Woody Guthrie Folk Festival

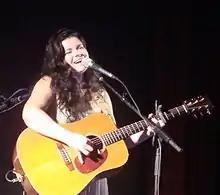
Rebecca Loebe making her festival debut at the Pastures of Plenty. July 12, 2013.

With the assistance of middle school principal Larry McKinney and school board president Mark Smyth, who also owned Okemah's Crystal Theatre, the first tribute to Woody Guthrie took place on December 1, 1988. Students from Okemah, Langston, and Davenport, Oklahoma performed songs they had written with Long's help. Selections from Woody's writings were narrated by Okemah 7th grader Jerry Baker and translated into the Seminole and Creek languages by First Nation Elder Woodrow ‘Wotko’ Haney. Besides Long other featured artists included Larry's long-time musical companion Fiddlin’ Pete Watercott from California and the following beloved Oklahoma musicians: banjo virtuoso Alan Munde; gospel pianist Shirley Davis; and Okemah's own Reverend Olen Edwards on vocals and harmonica. McKinney said the artist-in-resident program was a "good learning experience for his seventh grade students". Long stated that the lyrics for the songs “came from students interviewing their parents, grandparents and each other. So when it came time to hold a big community celebration for Woody, it was no longer just Woody we were celebrating, but the entire community of Okemah and Oklahoma.” Woody's sister, Mary Jo Guthrie Edgmon, attended the concert and later said: "I felt the warmth of my family all around me. Clara, Roy, Woody, George, Papa and Mama. They, too, all sat here in this very theatre many years ago. When the children came marching down the aisle and on the stage I swelled with pride and the tears came. I knew Woody was watching.”